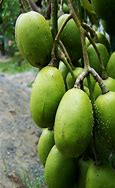
Label: others